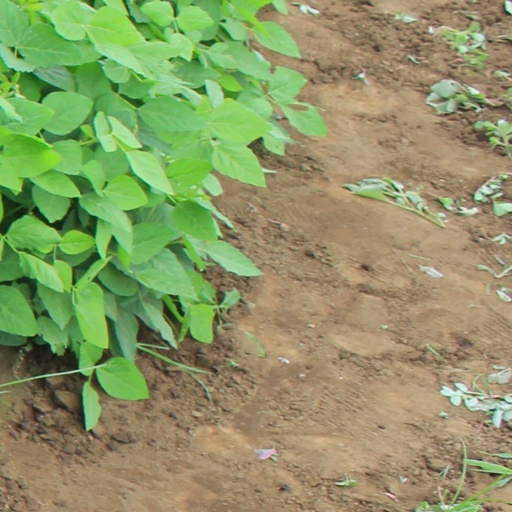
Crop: soybean